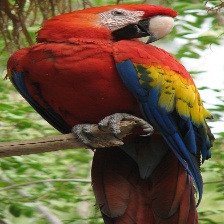
Species: SCARLET MACAW
Scientific name: ARA MACAO
ImageNet parent category: macaw